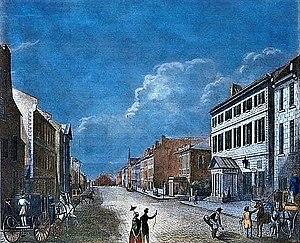
Estampe, Grande rue Saint-Jacques, Montréal, John Murray 1843-1844, Encre et aquarelle sur papier - Gravure - 24.2 x 27.2 cm
La rue Saint-Jacques est une artère principale de la ville de Montréal.